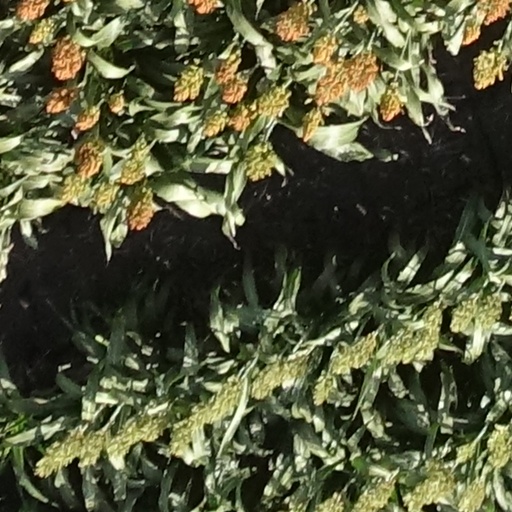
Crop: sorghum